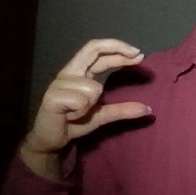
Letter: thal